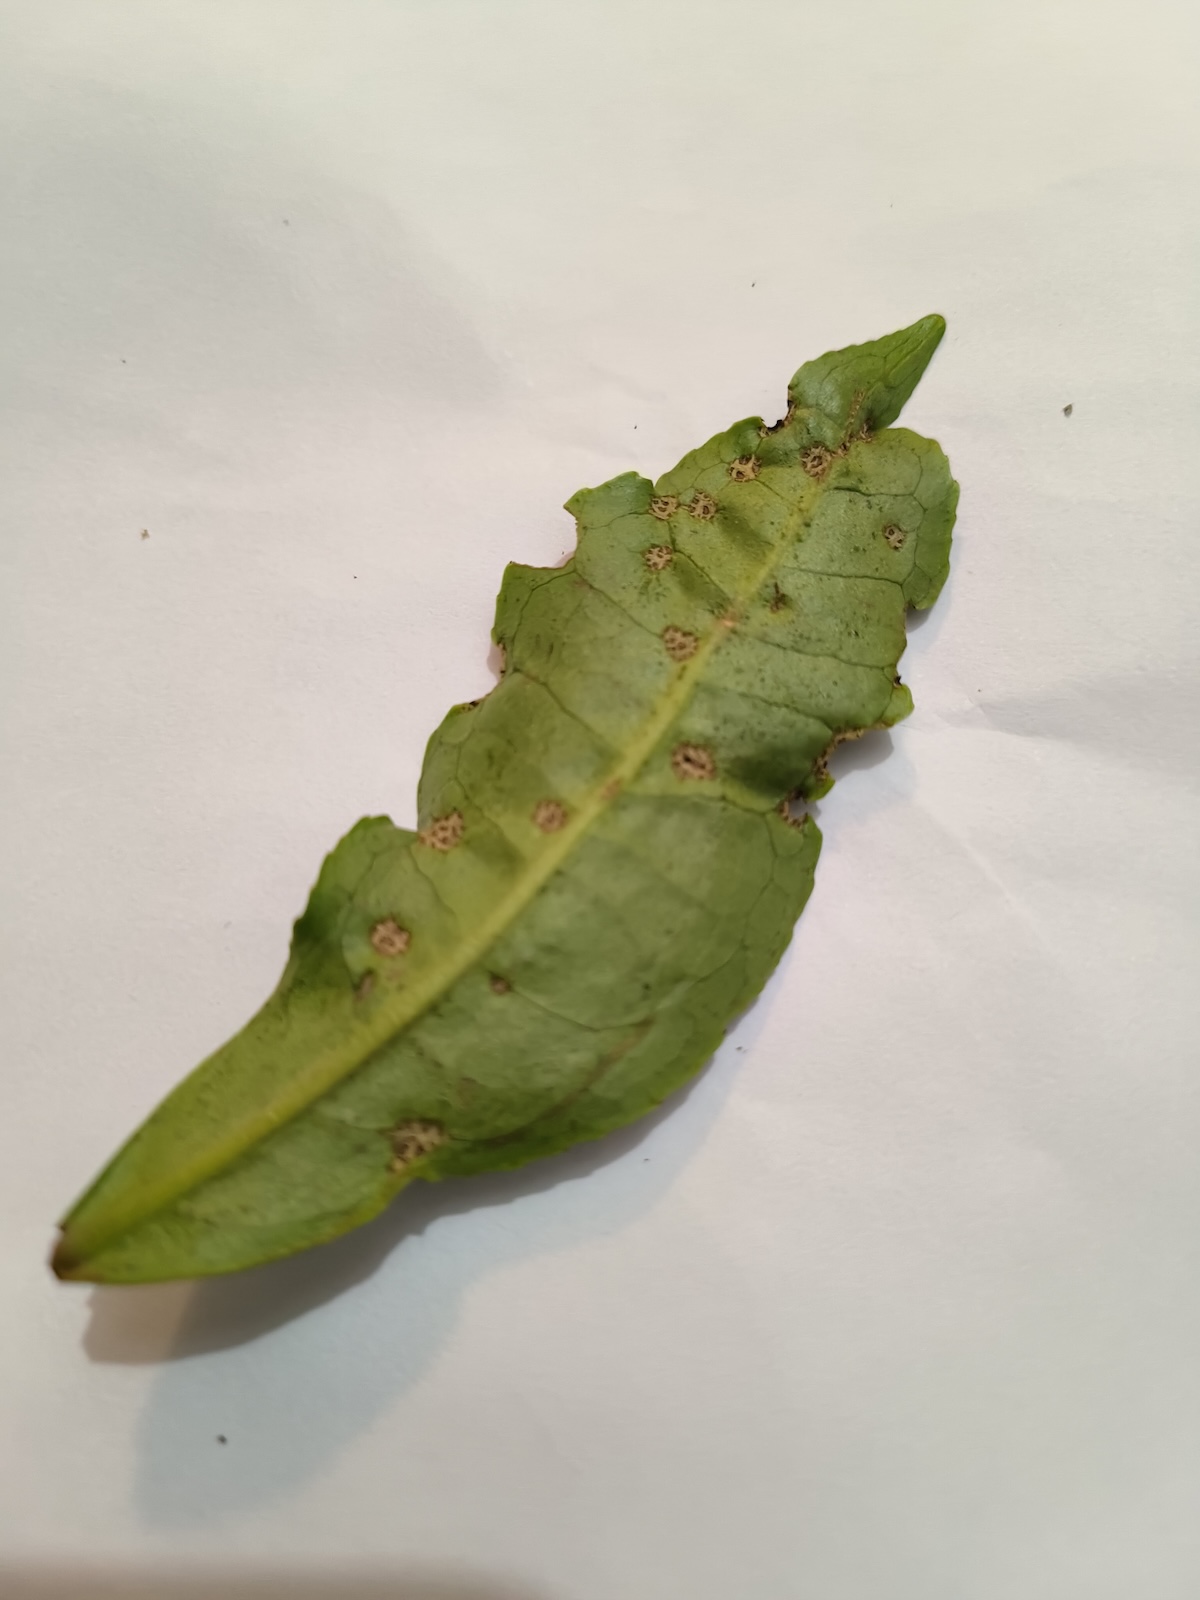
Label: Green mirid bug